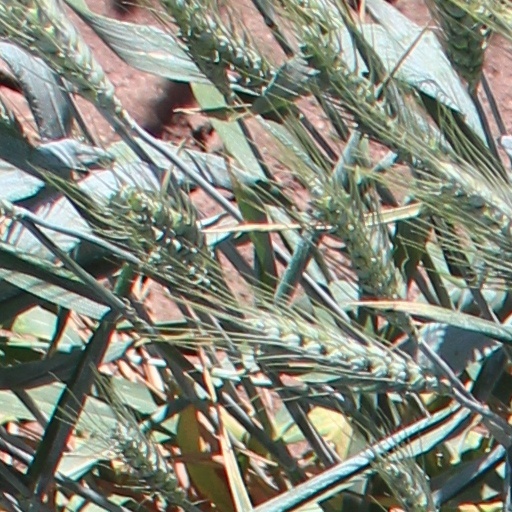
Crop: wheat